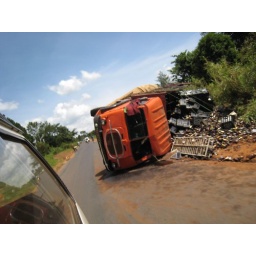
this truck was turned over on the road to Mbale.